KBYN: Kaagapay ng Bayan

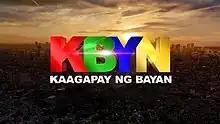
Title card

KBYN: Kaagapay ng Bayan (also known as KBYN) is a Philippine television documentary and news magazine show broadcast by Kapamilya Channel. Hosted by Noli de Castro, it aired on the network's Yes Weekend line up from April 10, 2022 to January 1, 2023, replacing "Sunday Kapamilya Blockbusters" on Kapamilya Channel and "Zine Love" on A2Z and was replaced by "Tao Po!".